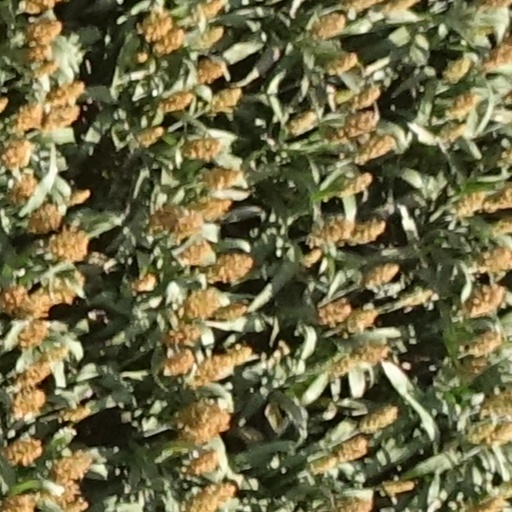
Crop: sorghum